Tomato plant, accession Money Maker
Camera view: bottom (45 deg); turntable rotation: 210 degrees
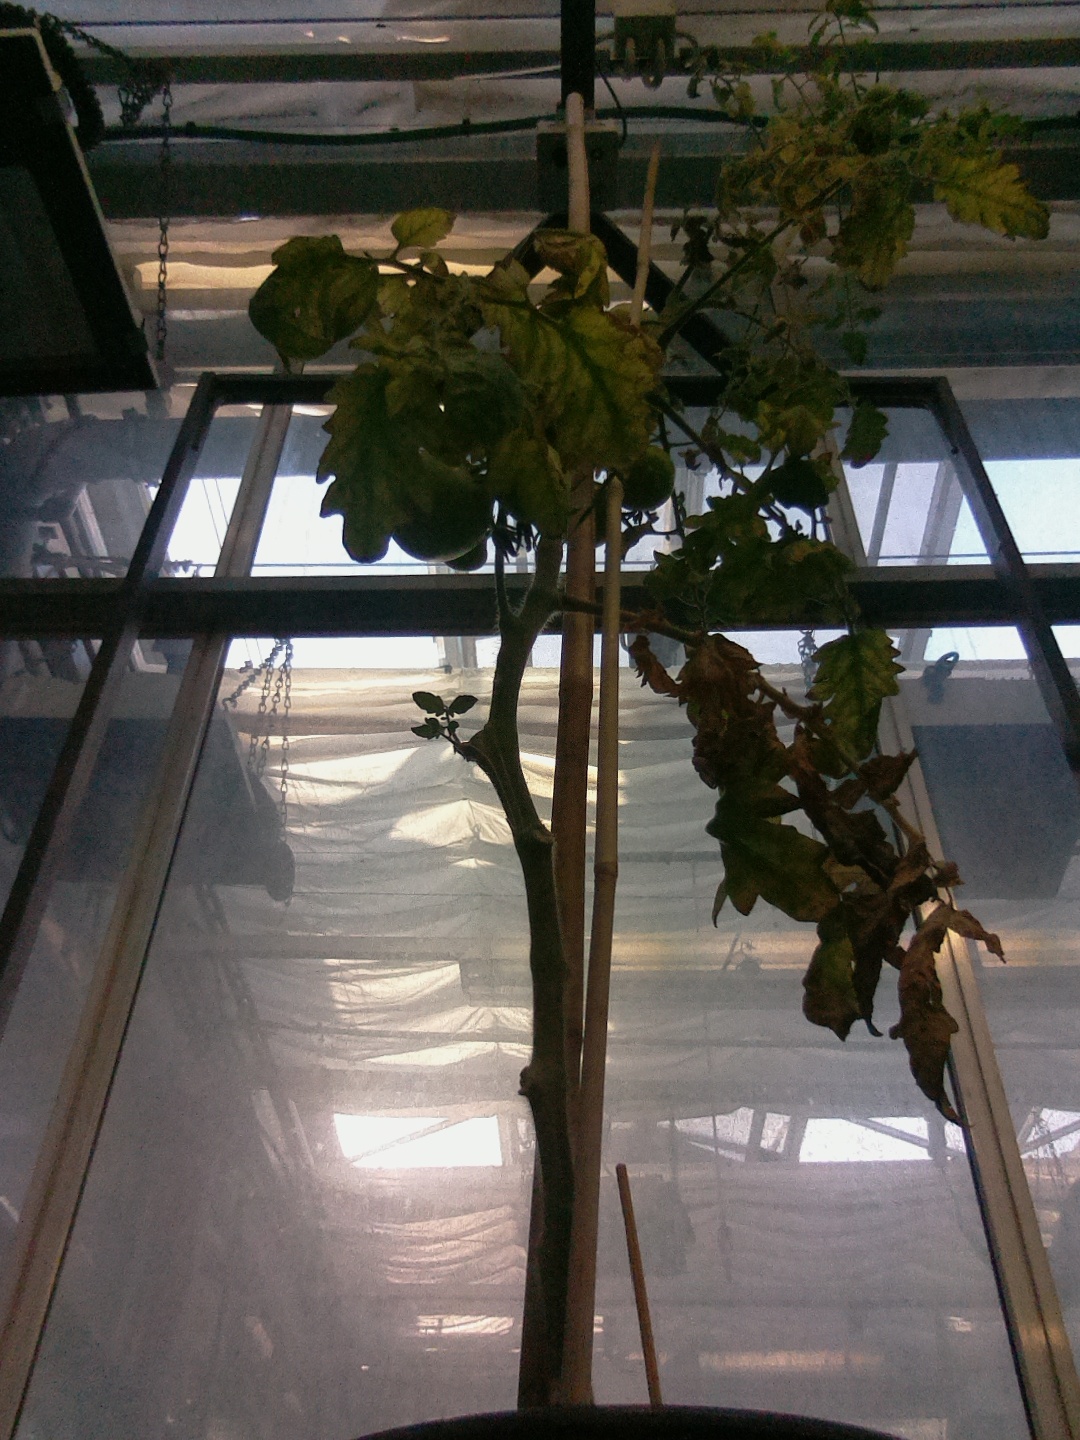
BBCH growth stage 80: fruits start showing typical ripe color (orange -> red)